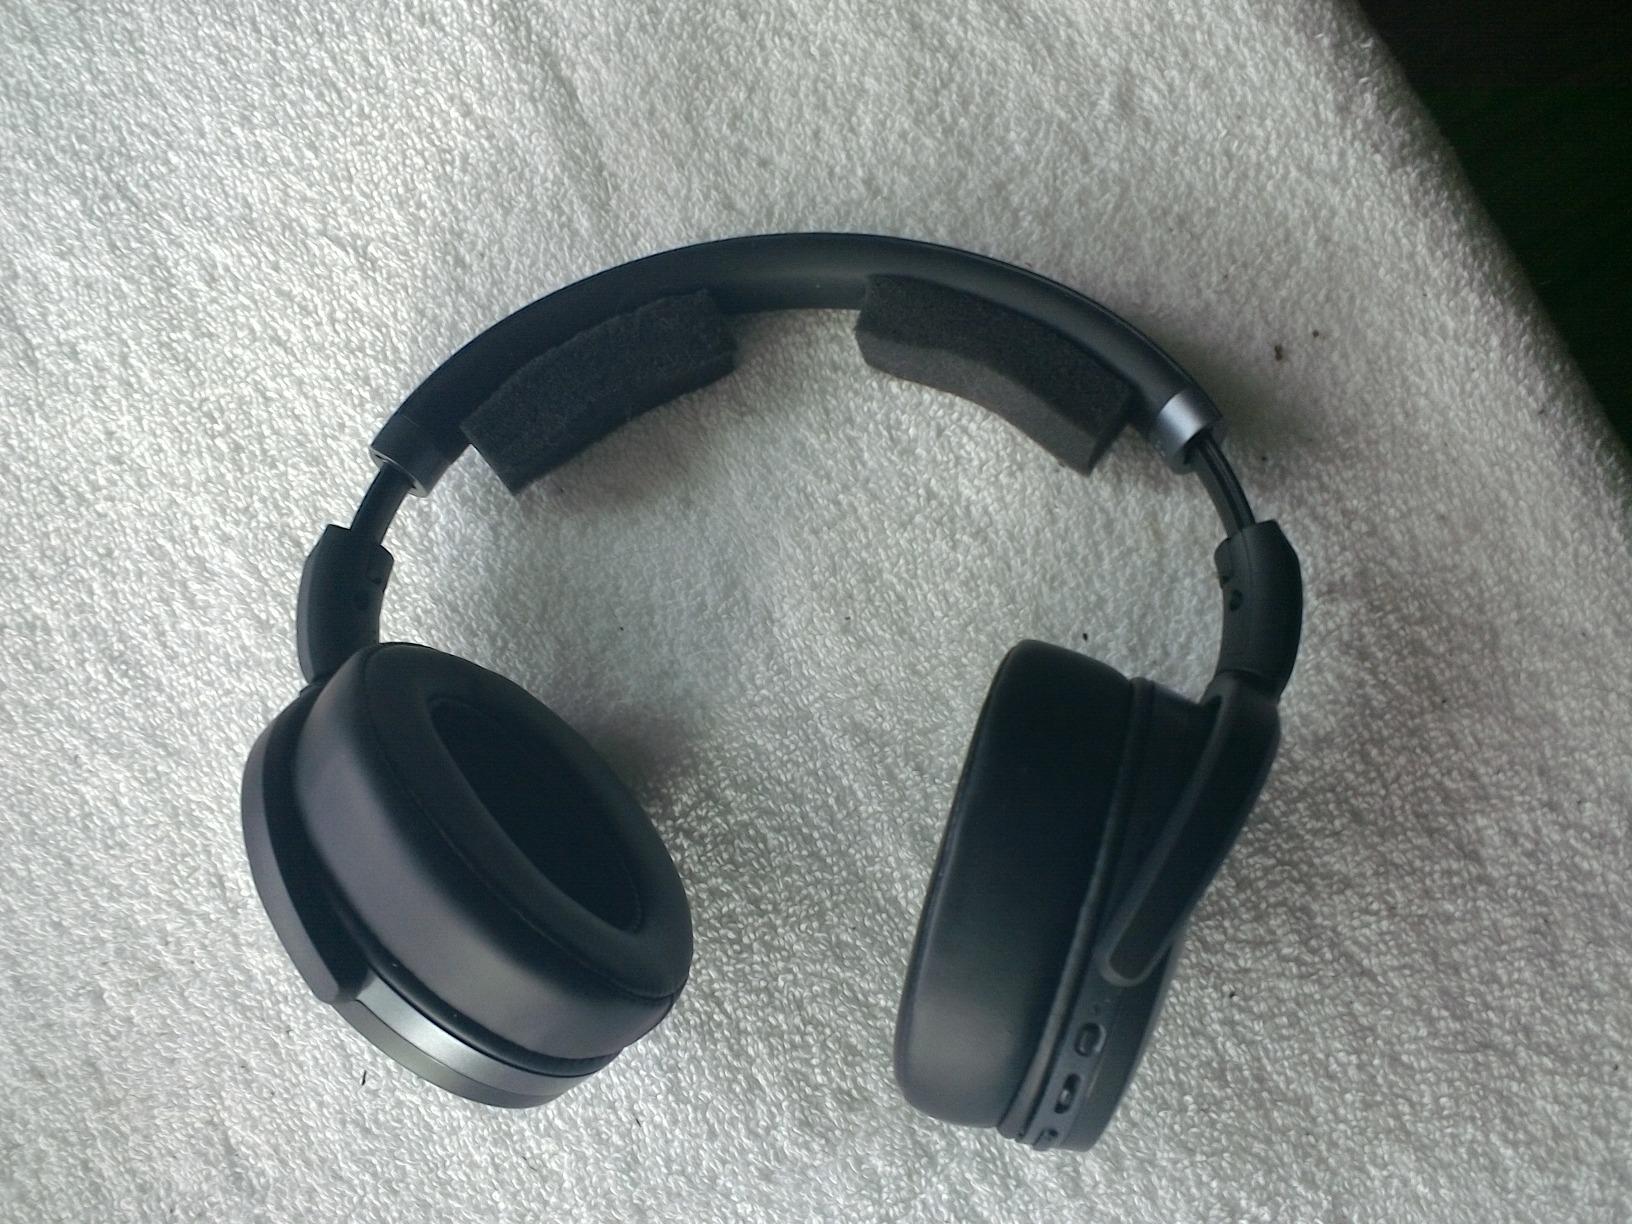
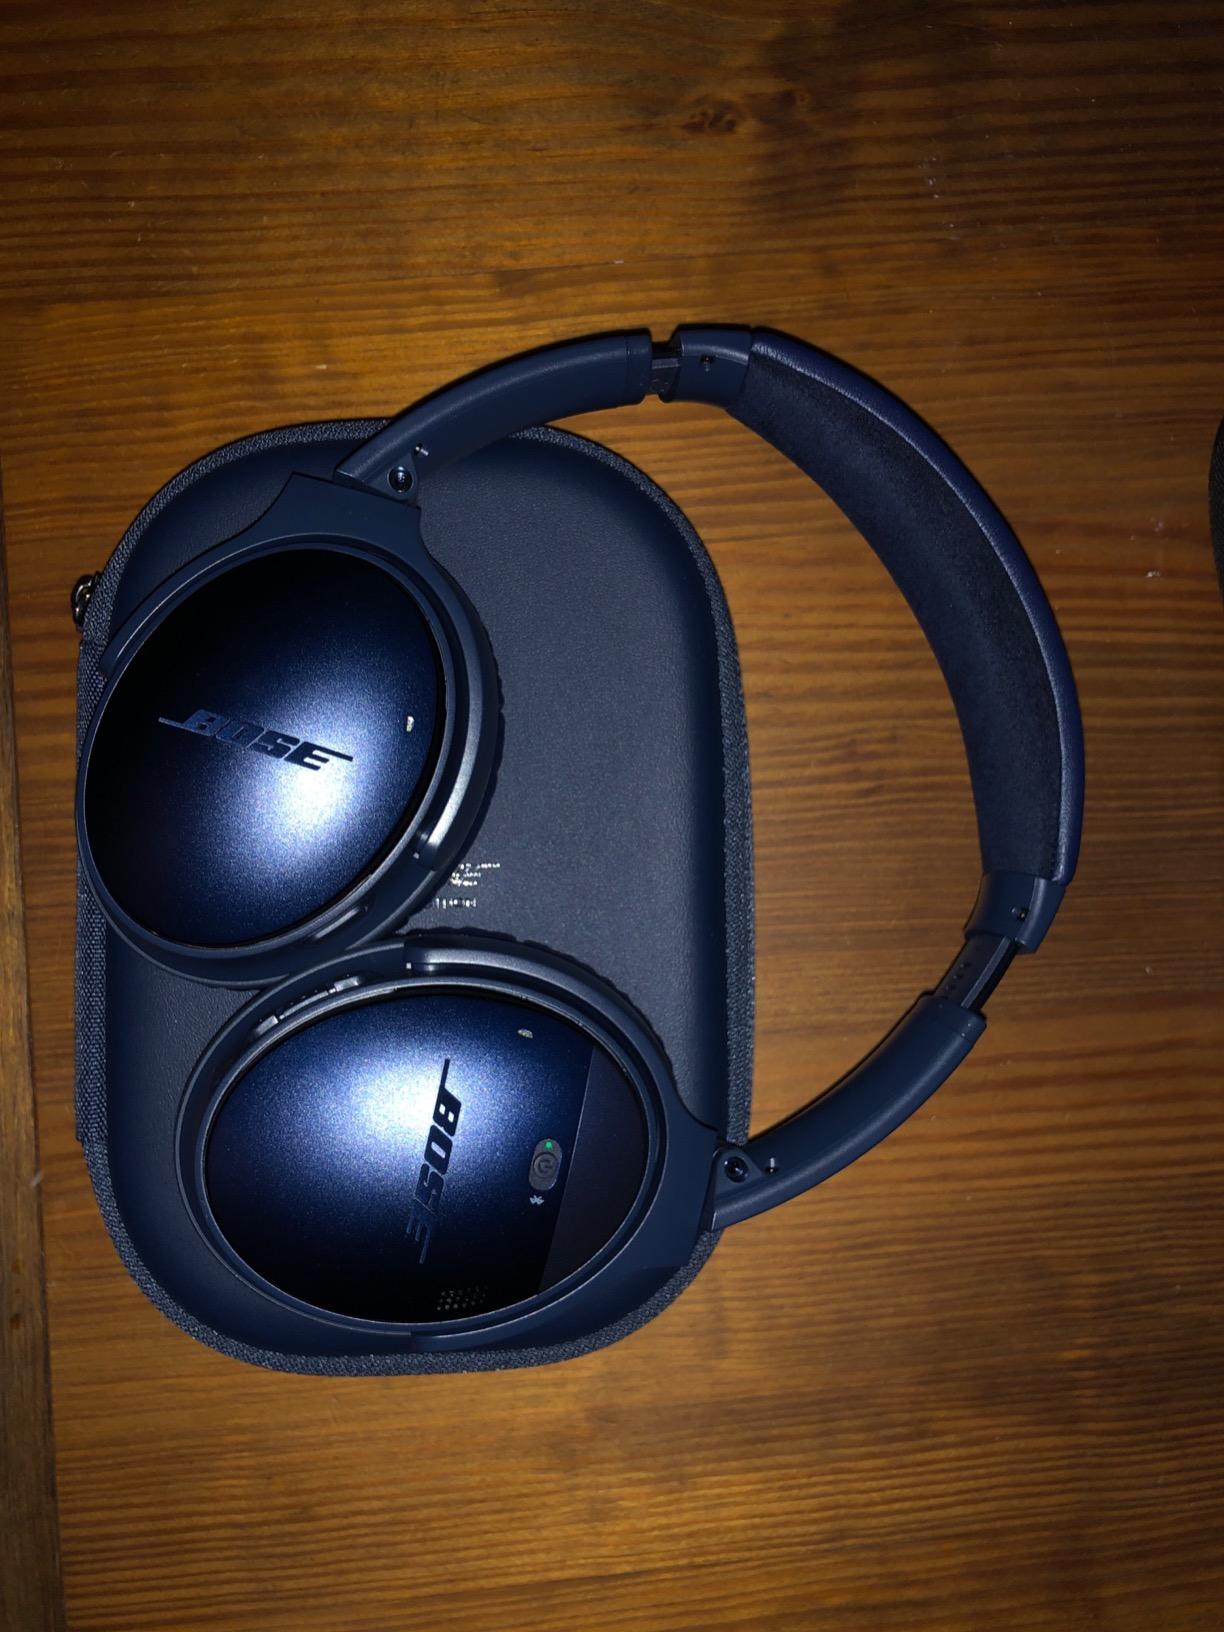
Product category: headphones
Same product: no